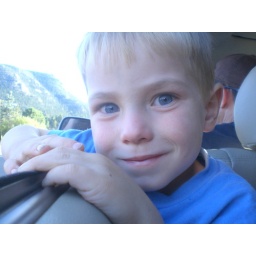
This is Jermey my cousin in the car looking out the window at the elk and deer.